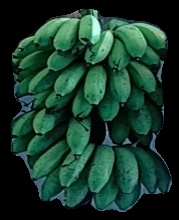
Variety: rasbale
Grade: grade2